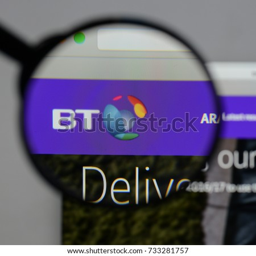
logo on the website homepage .